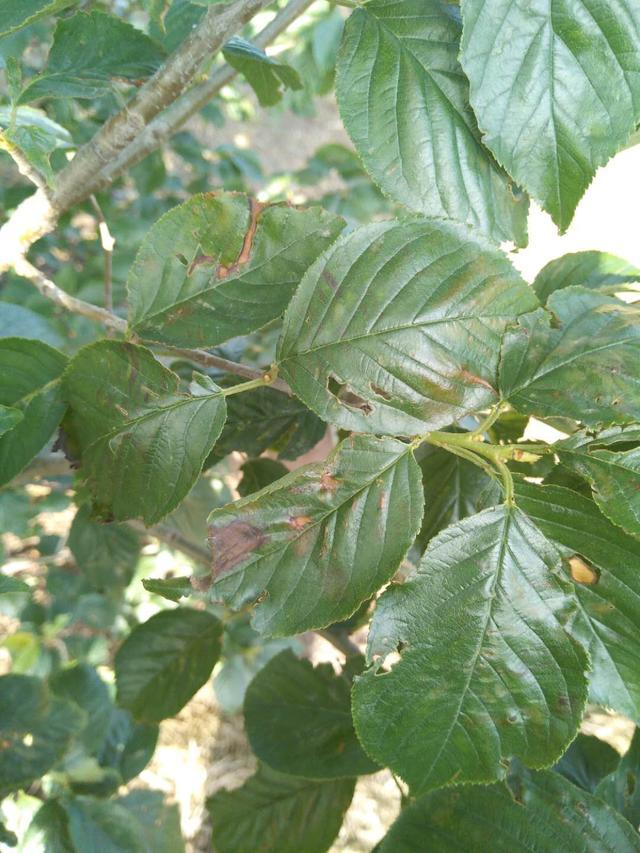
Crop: cherry
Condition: spot